Sarah Bekessy

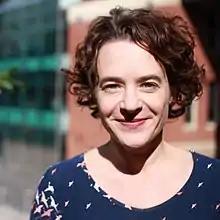
Sarah Bekessy, RMIT University

Sarah Bekessy is an Australian interdisciplinary conservation scientist with a background in conservation biology and experience in social sciences, planning, and design. Her research interests focus on the intersection between science, policy, and the design of environmental management. She is currently a professor and ARC Future Fellow at RMIT University (Melbourne, Australia) in the School of Global, Urban and Social Studies. She leads the Interdisciplinary Conservation Science Research Group (ICON Science).